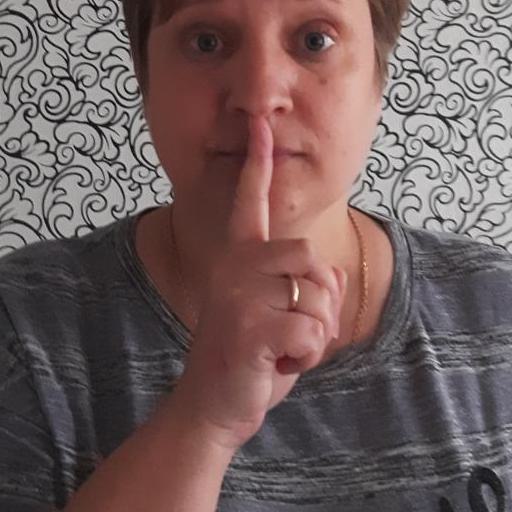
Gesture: mute